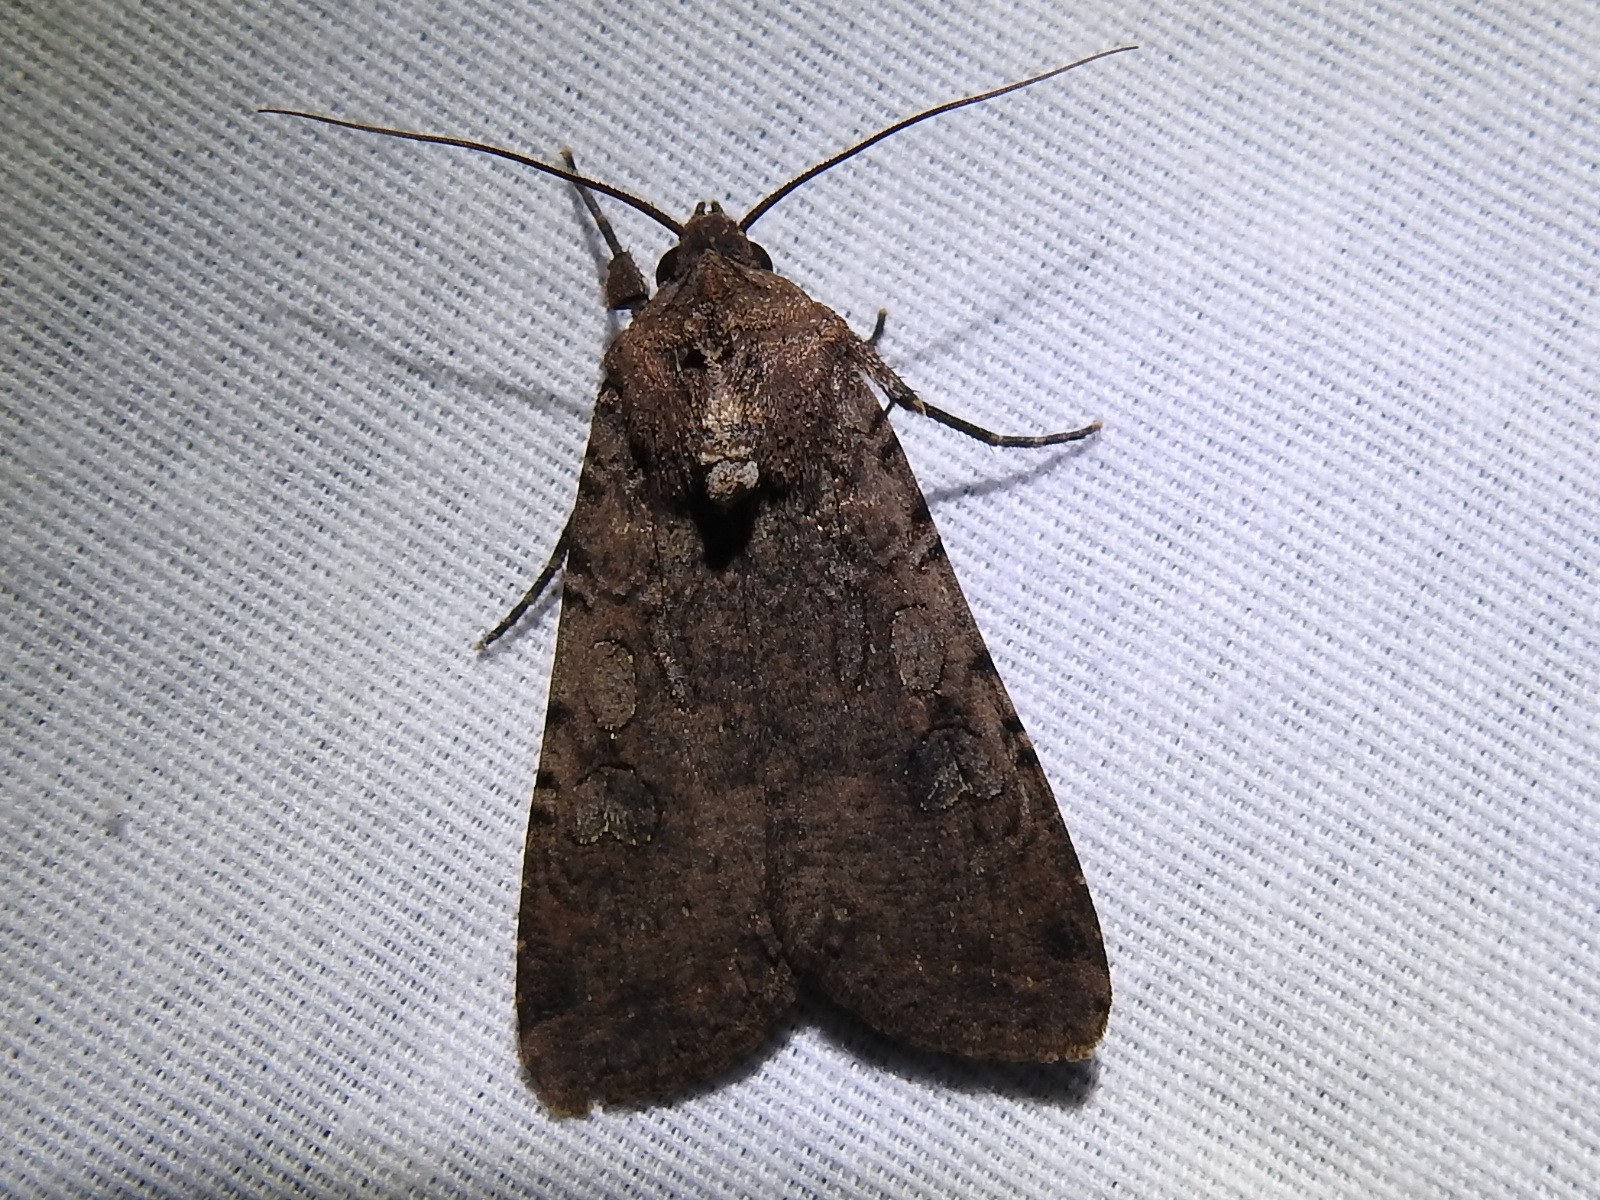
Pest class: cutworms